Taitung County

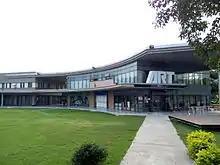
Taitung Art Museum

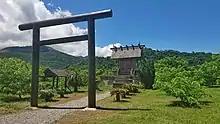
Luye Jinja

Duoliang Station, Kunci Temple, Green Island Lighthouse, Moving Castle and Taitung Chinese Association.